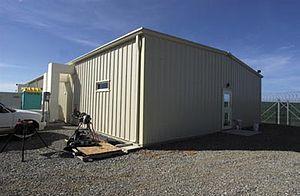
Adnan Fahran Abdul Latif était un citoyen yéménite, détenu nᵒ 156 de Guantánamo, retrouvé mort suicidé dans le quartier disciplinaire du Camp 5 de Guantánamo le 8 septembre 2012. C'est le neuvième mort, en dix ans, du centre de détention de Guantánamo. Depuis décembre 2006, les autorités militaires américaines voulaient le transférer au Yémen pour que cet État le conserve en détention indéfinie. La Cour suprême refusa en juin 2012 de se saisir de sa demande d'habeas corpus.